Yazidism

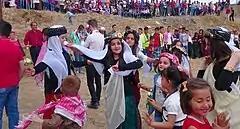
Yazidis celebrating a Yazidi ceremony called Tawwaf in the town of Bashiqa in Iraq.

The Yazidi New Year (') is called ' ("Red Wednesday") or " ("Wednesday at the beginning of April"). It falls in spring, on the first Wednesday of the April and Nîsan months in the Julian and Seleucid calendars, i.e. the first Wednesday on or after 14 April according to the Gregorian calendar.